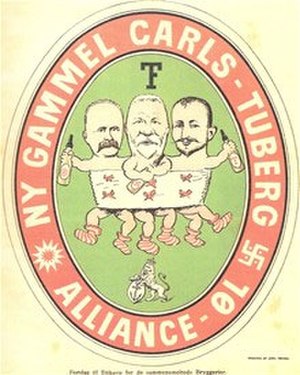
Tuborg / Benny Dessaus periode
Satire over de samarbejdende bryggerier i Klods-Hans 1903, tegnet af Alfred Schmidt.
Satire i Klods-Hans 1903 i anledning af samarbejdsaftalen mellem Gl. og Ny Carlsberg og De forenede Bryggerier med Tuborg i spidsen. Til højre DfB/Tuborgs direktør Benny Dessau, i midten Carl Jacobsen fra Ny Carlsberg og til venstre S.A. von der Aa Kühle fra Gl. Carlsberg. Gl. og Ny Carlsbergs logoer er med (stjerne og svastika).
Tuborg er et dansk ølmærke, der første gang blev brygget i Hellerup i 1875. Fabrikken bag produkterne, Tuborgs Fabrikker, blev grundlagt i Hellerup i 1873 og i 1970 fusioneret med Carlsberg. Det meste af fabriksanlægget er i dag revet ned.